The Last Holiday Concert

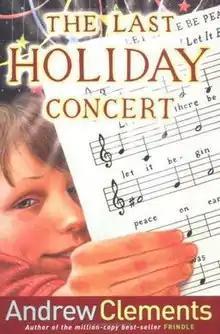

The Last Holiday Concert is a 2004 children's novel written by Andrew Clements and illustrated by Brian Selznick. The book concerns a boy who is in charge of the middle-school chorus. Based on a 2007 online poll, the National Education Association listed the book as one of its "Teachers' Top 100 Books for Children."